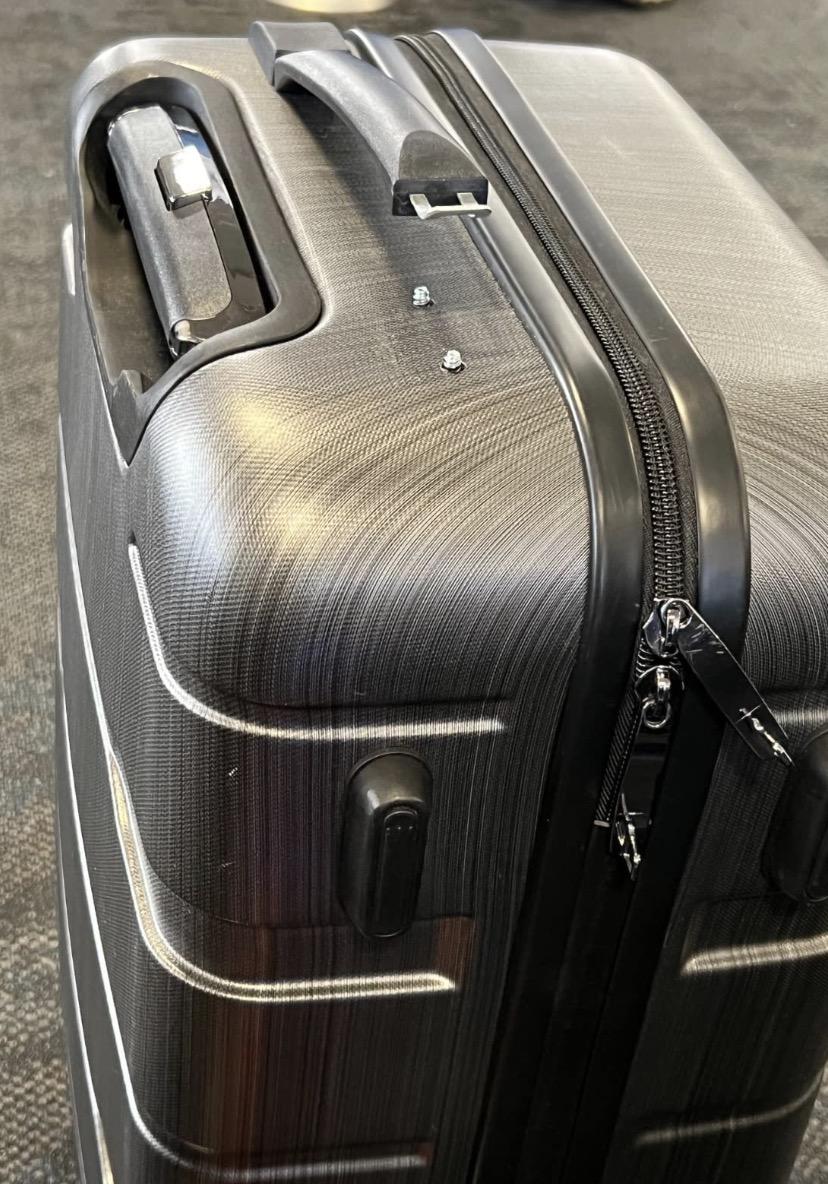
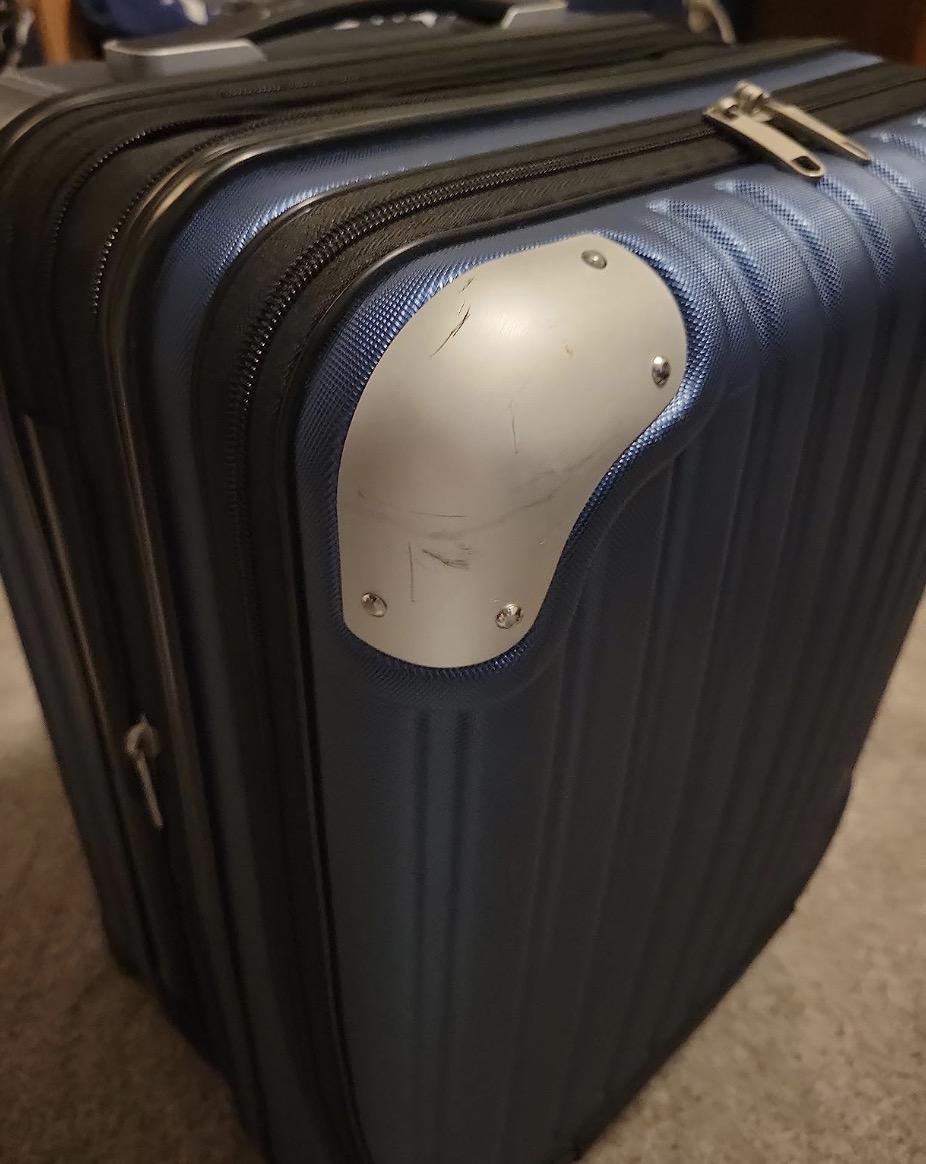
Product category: items_tea
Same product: no